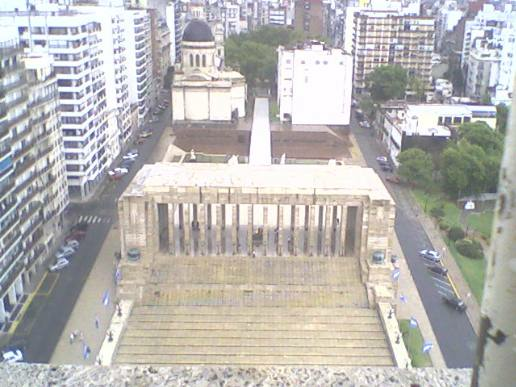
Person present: No